Gillett, Arizona

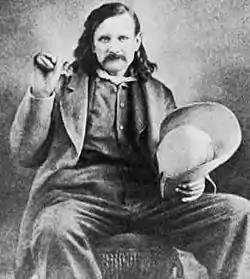
Jack Swilling

Three hooded men, one tall, one medium-size, and one short, robbed a stagecoach near Wickenburg. Six men, including the driver, were shot and killed. Among them was Frederick Wadsworth Loring, a young writer from Boston who had been sent as a correspondent for Appleton's Journal. The incident became known as the Wickenburg Massacre. On one occasion Mr. Swilling and his friends were in a saloon in Gillett discussing the incident and the description of the murderers, Mr. Swilling jokingly mentioned that he and his friends matched the description. Thus, Mr. Swilling and his companions became suspects in the robbery.